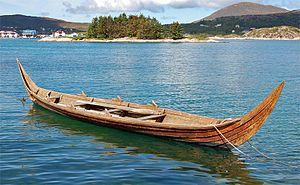
Un færing est un type de bateau de pêche traditionnel scandinave en bois, à rames et parfois à voile. Il est le plus petit des types de bateaux de Nordland.